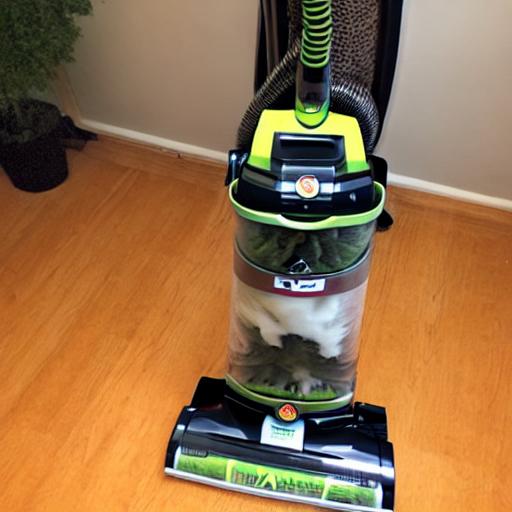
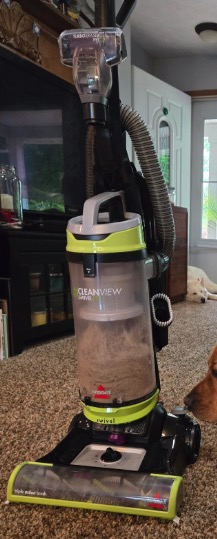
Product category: items_vacuum
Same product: no